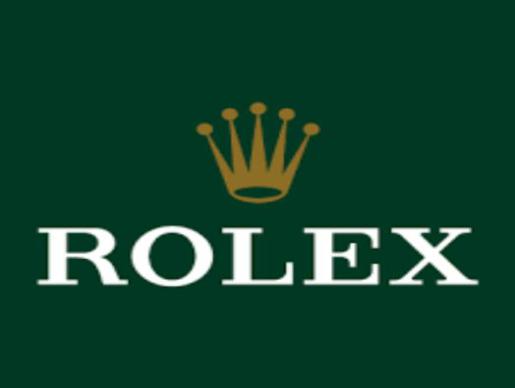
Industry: Clothes